Barry Hickey

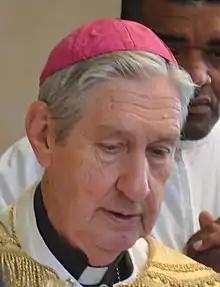

Barry James Hickey (born 16 April 1936) an Australian metropolitan bishop, was the eighth Roman Catholic archbishop of the Archdiocese of Perth, Western Australia, serving from 1991 until his retirement in 2012.